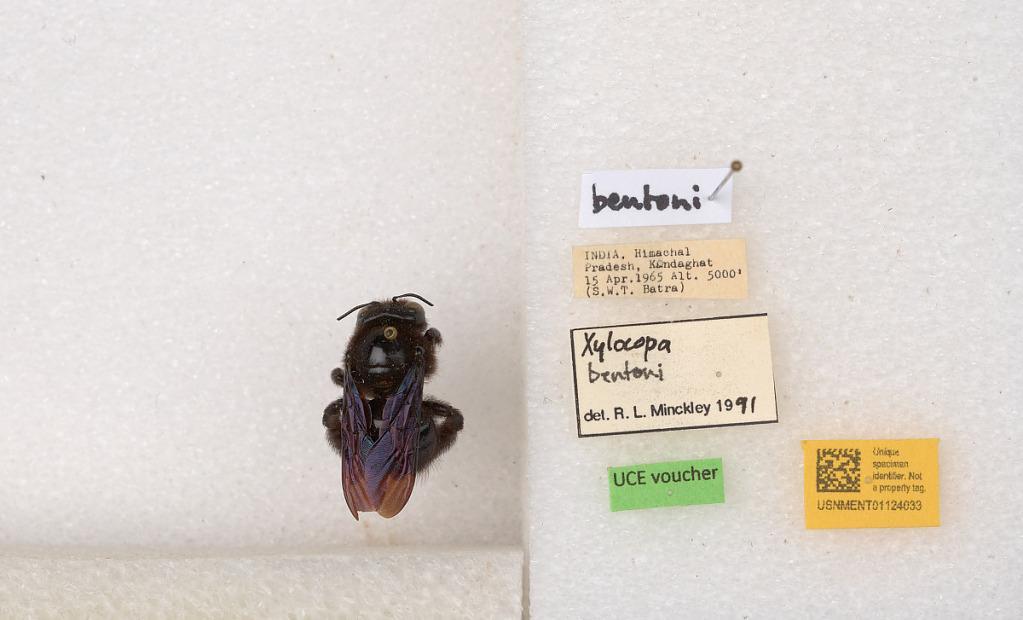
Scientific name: Xylocopa (Maaiana) bentoni Cockerell
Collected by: S. Batra
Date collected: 1965-4-15
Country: India
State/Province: Himachal Pradesh
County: Solan
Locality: Kandaghat
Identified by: Minckley, R. L.